Crohn's disease

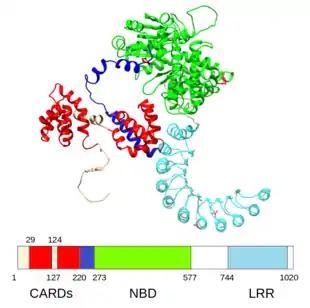
NOD2 protein model with schematic diagram. Two N-terminal CARD domains (red) connected via helical linker (blue) with central NBD domain (green). At C-terminus LRR domain (cyan) is located. Additionally, some mutations which are associated with certain disease patterns in Crohn's disease are marked in red wire representation.

Crohn's has a genetic component. Because of this, siblings of known people with Crohn's are 30 times more likely to develop Crohn's than the general population.